St Stephen-in-Brannel

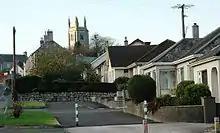
St Stephen

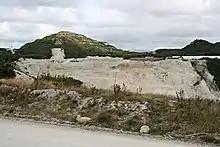
A clay pit at Trethosa

The growth of the village meant that it soon sustained many services including a police station, bank and bakery at different times.